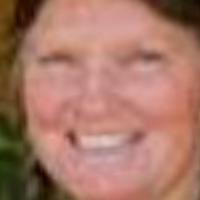
Age group: age 41-55